Martin Sacks

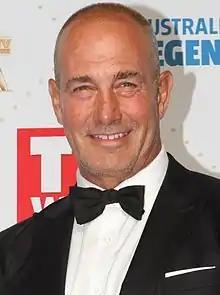
Sacks attending the 2016 TV Week Logie Awards, May 2016

Martin Colin Sacks (born 16 October 1959) is an Australian actor who is chiefly known for his 12-year role on "Blue Heelers" from 1993 to 2005.